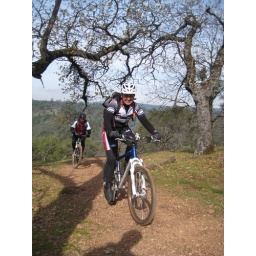
Photos from my our mountain bike training ride in Auburn CA (32miles, 6700ft, 4:15 hours)